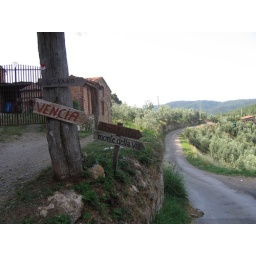
yes, it's true, these were honest to goodness road signs in Italy. Perfect.